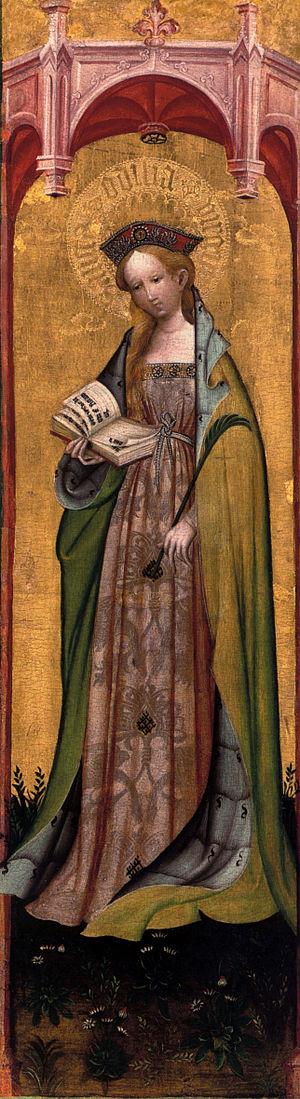
Conrad von Soest, né vers 1370 à Dortmund et mort en 1422 ou peu après est un des peintres les plus représentatifs de l'école de Westphalie. Il peint dans le style doux du gothique international et il joue un rôle primordial dans l'introduction de ce style courtois international en l'Allemagne du Nord vers 1390. Son œuvre influence la peinture allemande et européenne du Nord jusqu'au début du XVᵉ siècle.